Foot whipping

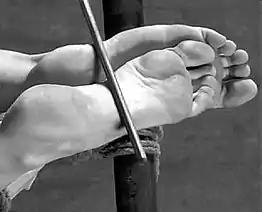
Bastinado demonstration using a cane

Foot whipping, falanga/falaka or bastinado is a method of inflicting pain and humiliation by administering a beating on the soles of a person's bare feet. Unlike most types of flogging, it is meant more to be painful than to cause actual injury to the victim. Blows are generally delivered with a light rod, knotted cord, or lash.